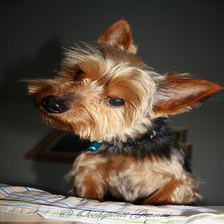
Species: dog
Breed: yorkshire terrier